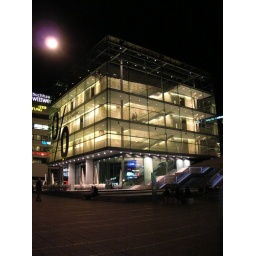
a glass building in the midst of the old city centre...